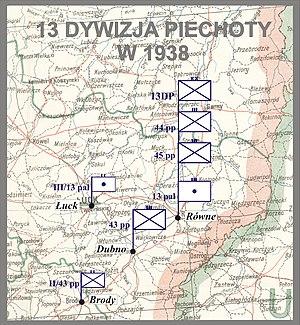
La 13ᵉ division d’infanterie Karpacka est une des divisions d'infanterie de l'armée polonaise durant la Guerre soviéto-polonaise et seconde Guerre mondiale.